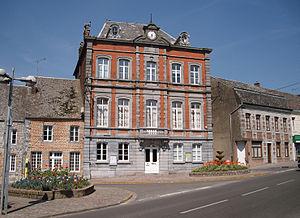
La pierre bleue est une roche sédimentaire calcaire de couleur bleu gris provenant des provinces du Hainaut, de Namur et de Liège. Son extraction se fait surtout en Belgique dans les régions de Soignies, Écaussinnes, Sprimont et Spontin. Utilisée en architecture comme pierre de taille, c'est la pierre la plus répandue et la plus marquante du bâti traditionnel et du patrimoine architectural de la région wallonne en Belgique, ses gisements étant assez bien répartis d'un bout à l'autre de la région. Elle a aussi été abondamment exportée dans les régions voisines, et notamment en Flandre depuis le Moyen-Age.